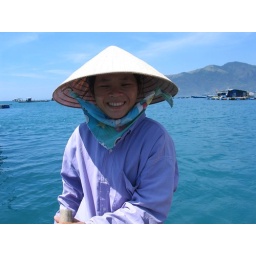
One of our basket boat 'drivers' - she was happy to spin us around like a top.